2012 Toronto International Film Festival

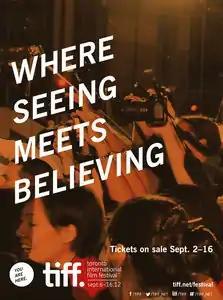
Festival poster

The 37th annual Toronto International Film Festival (TIFF) was held in Toronto, Ontario, Canada between September 6 and September 16, 2012. TIFF announced the films that were accepted on August 21, 2012. On its 37th edition the TIFF included a 289 feature films and 83 short films. Directed by Rian Johnson, "Looper" was selected as the opening film.